Krusha massacres

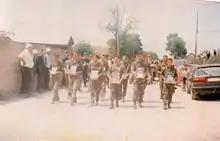
Soldiers of Kosovo are holding pictures in memory of the men who were killed or went missing during the Kosovo War.

The Krusha massacres were two massacres that took place during the Kosovo War on the afternoon of 25 March 1999, the day after the NATO bombing of Yugoslavia began, near Orahovac, Kosovo.